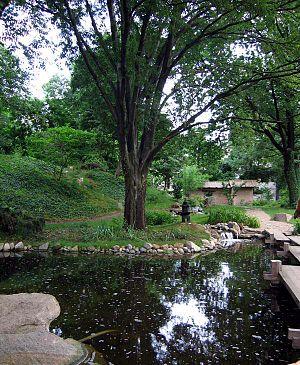
L'architecture de Belgrade présente des constructions très variées, du quartier de Zemun, qui, longtemps sous domination autrichienne, offre l'aspect typique d'une ville d'Europe centrale, jusqu'à l'architecture la plus moderniste, telle qu'on peut la trouver à Novi Beograd. Si la forteresse de Belgrade abrite les édifices les plus anciens de la capitale, en raison des nombreuses destructions que la ville a connues, les bâtiments les plus anciens du centre remontent pour la plupart au XIXᵉ siècle et au XXᵉ siècle.
Stari grad, la « vieille ville », est une municipalité de Serbie. Elle figure parmi les 17 municipalités constituant la Ville de Belgrade et elle fait partie des 10 municipalités urbaines qui composent la ville de Belgrade intra muros. Stari grad est la partie la plus centrale et la plus ancienne de la capitale serbe. Au recensement de 2011, elle comptait 48 061 habitants.
Le jardin botanique de Jevremovac ou, plus simplement, Jevremovac est un quartier de Belgrade, la capitale de la Serbie, et le seul jardin botanique de la ville. Il est situé dans la municipalité urbaine de Stari grad et dépend officiellement de la Faculté de biologie de l'Université de Belgrade. En raison de sa valeur, il est inscrit sur la liste des monuments culturels de la République de Serbie et sur la liste des biens culturels de la Ville de Belgrade.